Sun Myung Moon

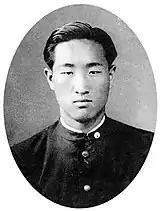
Moon as a student at Waseda University.

Sun Myung Moon was born Yong Myung Moon on 6 January 1920 in modern-day North P'yŏng'an Province, North Korea, at a time when Korea was under Japanese rule. He was the second son in a farming family of thirteen children, eight of whom survived. Moon's family followed Confucianist beliefs until he was around 10 years old. Then they converted to Christianity and joined the Presbyterian Church. Moon claims that he experienced a religious vision of Jesus at age 16 that laid out his life's mission.